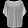
Label: Coat